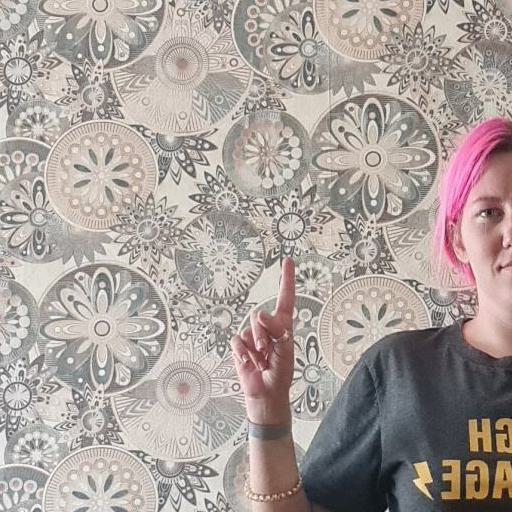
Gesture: one